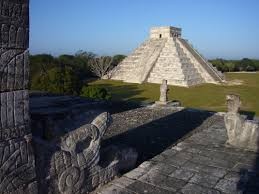
Landmark: Chichen Itza